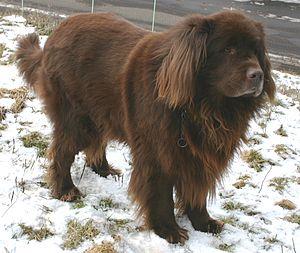
Le terre-neuve est une race de chien originaire de l'île canadienne de Terre-Neuve, à forte taille et présentant généralement une épaisse fourrure noire. Il est apprécié pour sa force, sa loyauté et ses aptitudes aquatiques. On le surnomme aussi NewFoundland, Newfie ou Saint-Bernard des mers.